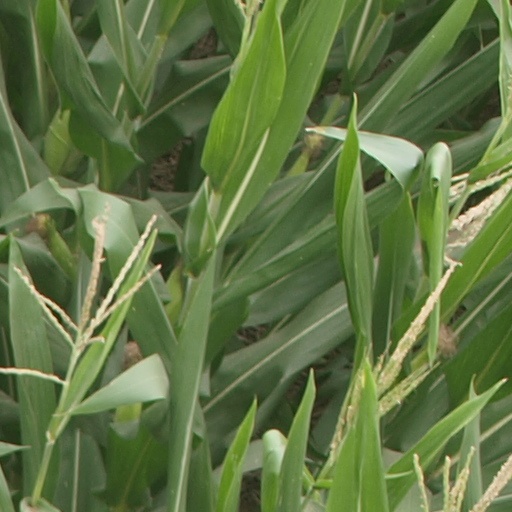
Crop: maize; corn